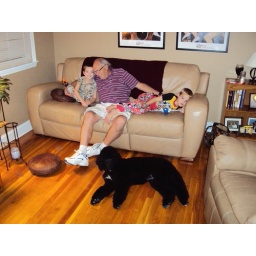
The boys were all over papa and of course the dog did not want to miss out.